Yang Ye

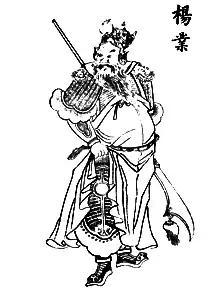
From one 1892 print of the novel "Legends of Generals of the Yang Family" (楊家將傳)

Yang Ye (楊業) or Yang Jiye (楊繼業) (died August 986), named Liu Jiye (劉繼業) before 979 and Yang Chonggui (楊重貴) in his youth, was a Chinese military general of the Northern Han and the Northern Song dynasties.